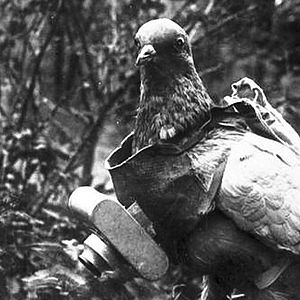
Duefotografering
Due med et tysk minikamera, formodentlig taget under første verdenskrig.
Duefotografering er en luftfototeknik opfundet i 1907 af den tyske apoteker Julius Neubronner, som også brugte duer til at bringe medicin ud. En brevdue blev udstyret med et brystskjold af aluminium, og herpå var der anbragt et letvægtsminikamera med forsinket udløsning. Neubronners ansøgning om tysk patent blev i første omgang afslået, men i december 1908 fik han patentet, da han kunne fremvise autentiske billeder taget af duerne. Han demonstrerede teknikken på Dresden Internationale Fotoudstilling i 1909 og solgte nogle postkort med billederne på på Frankfurt Internationale Luftfartsudstilling og flystævnet i Paris i 1910 og 1911.